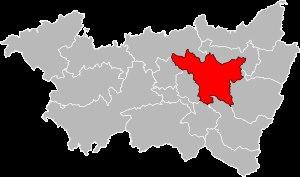
Bruyères est une commune française située dans le département des Vosges en région Grand Est.
L’histoire de Bruyères commence réellement aux XIIᵉ – XIIIᵉ siècles avec l’érection d’un château-fort exigée par le duc de Lorraine pour assurer ses fonctions d’avoué de l’Insigne Église collégiale et séculière de Saint-Pierre à Remiremont et avec l’octroi de la charte de Beaumont aux bourgeois de la ville en 1263. De la chastellerie initiale évoquée dans les actes en 1285 se dégagent progressivement un bourg et un faubourg à vocation commerçante qui devient une circonscription à la fois administrative et judiciaire en tant que chef-lieu de prévôté, puis de bailliage pendant l’Ancien Régime lorrain et français. Le destin de Bruyères est lié à l’histoire du duché de Lorraine de sa création jusqu’à l’annexion par la France en 1766 : le sud-est du territoire lorrain est en effet resté sans discontinuité dans le domaine ducal jusqu’à la disparition du duché de Lorraine et de Bar. Devenue chef-lieu de district pendant la période révolutionnaire, puis de canton à partir de 1795, la ville de Bruyères vit au même rythme que les autres petites et moyennes communes de la région sans s’en distinguer particulièrement.